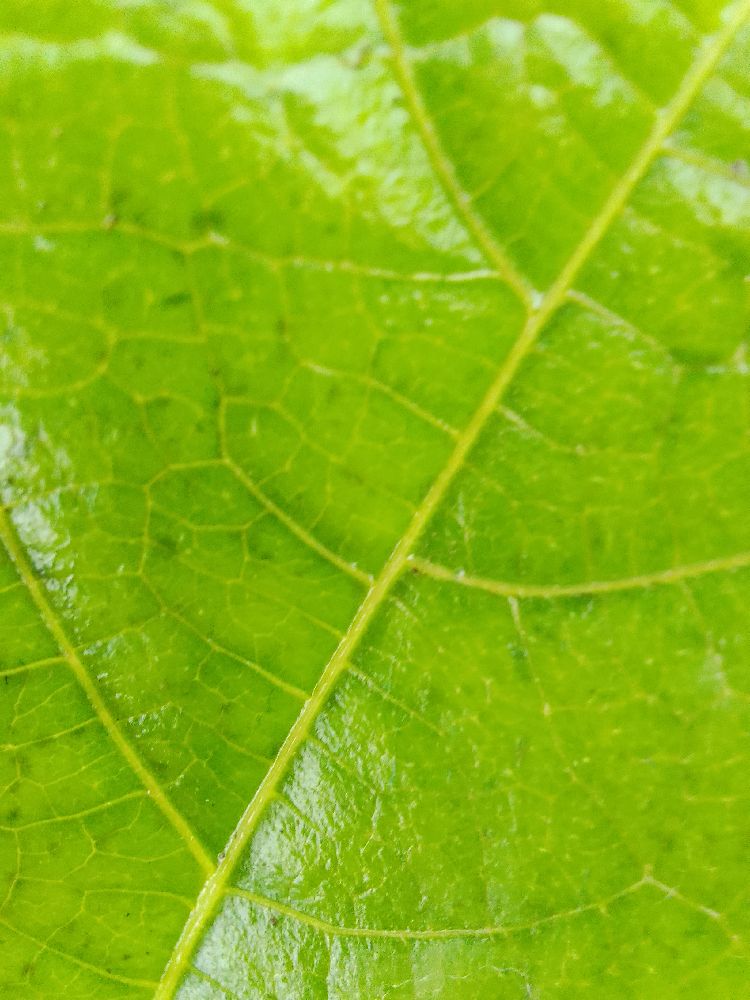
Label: healthy